Chinese Box

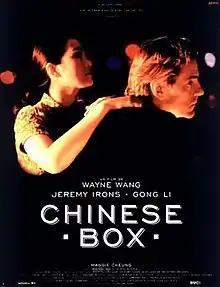
DVD cover

Chinese Box is a 1997 romantic drama film directed by Wayne Wang and starring Jeremy Irons, Gong Li, Maggie Cheung, and Michael Hui. It is set and was made at the time of Hong Kong's handover to the People's Republic of China on June 30, 1997. The film credits Paul Theroux as a source for the story, based on themes he explores in his 1997 novel "Kowloon Tong". It enjoyed modest box office success in the United States.